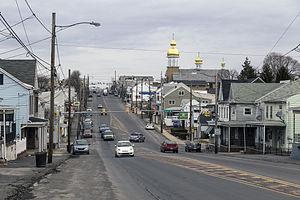
Lehigh Avenue, Frackville, Pennsylvanie, États-Unis
Frackville est un borough situé au nord de la partie centrale du comté de Schuylkill, en Pennsylvanie, aux États-Unis. En 2010, il comptait une population de 3 805 habitants. Il est incorporé le 10 avril 1876.